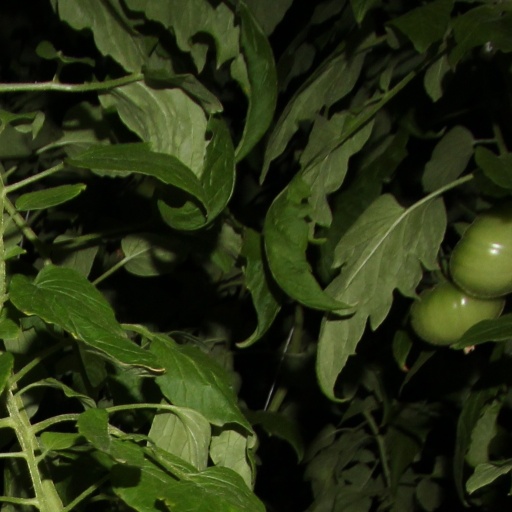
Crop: tomato